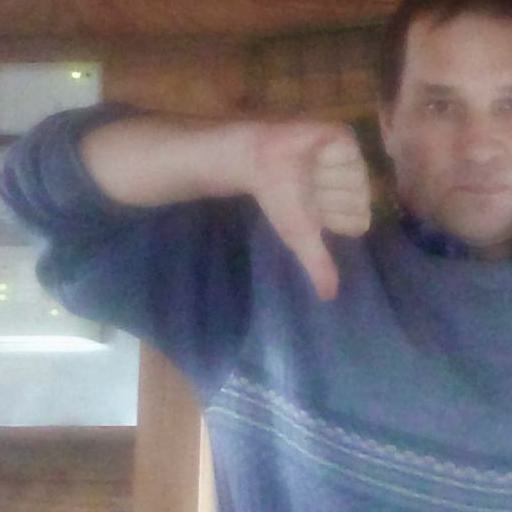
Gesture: dislike